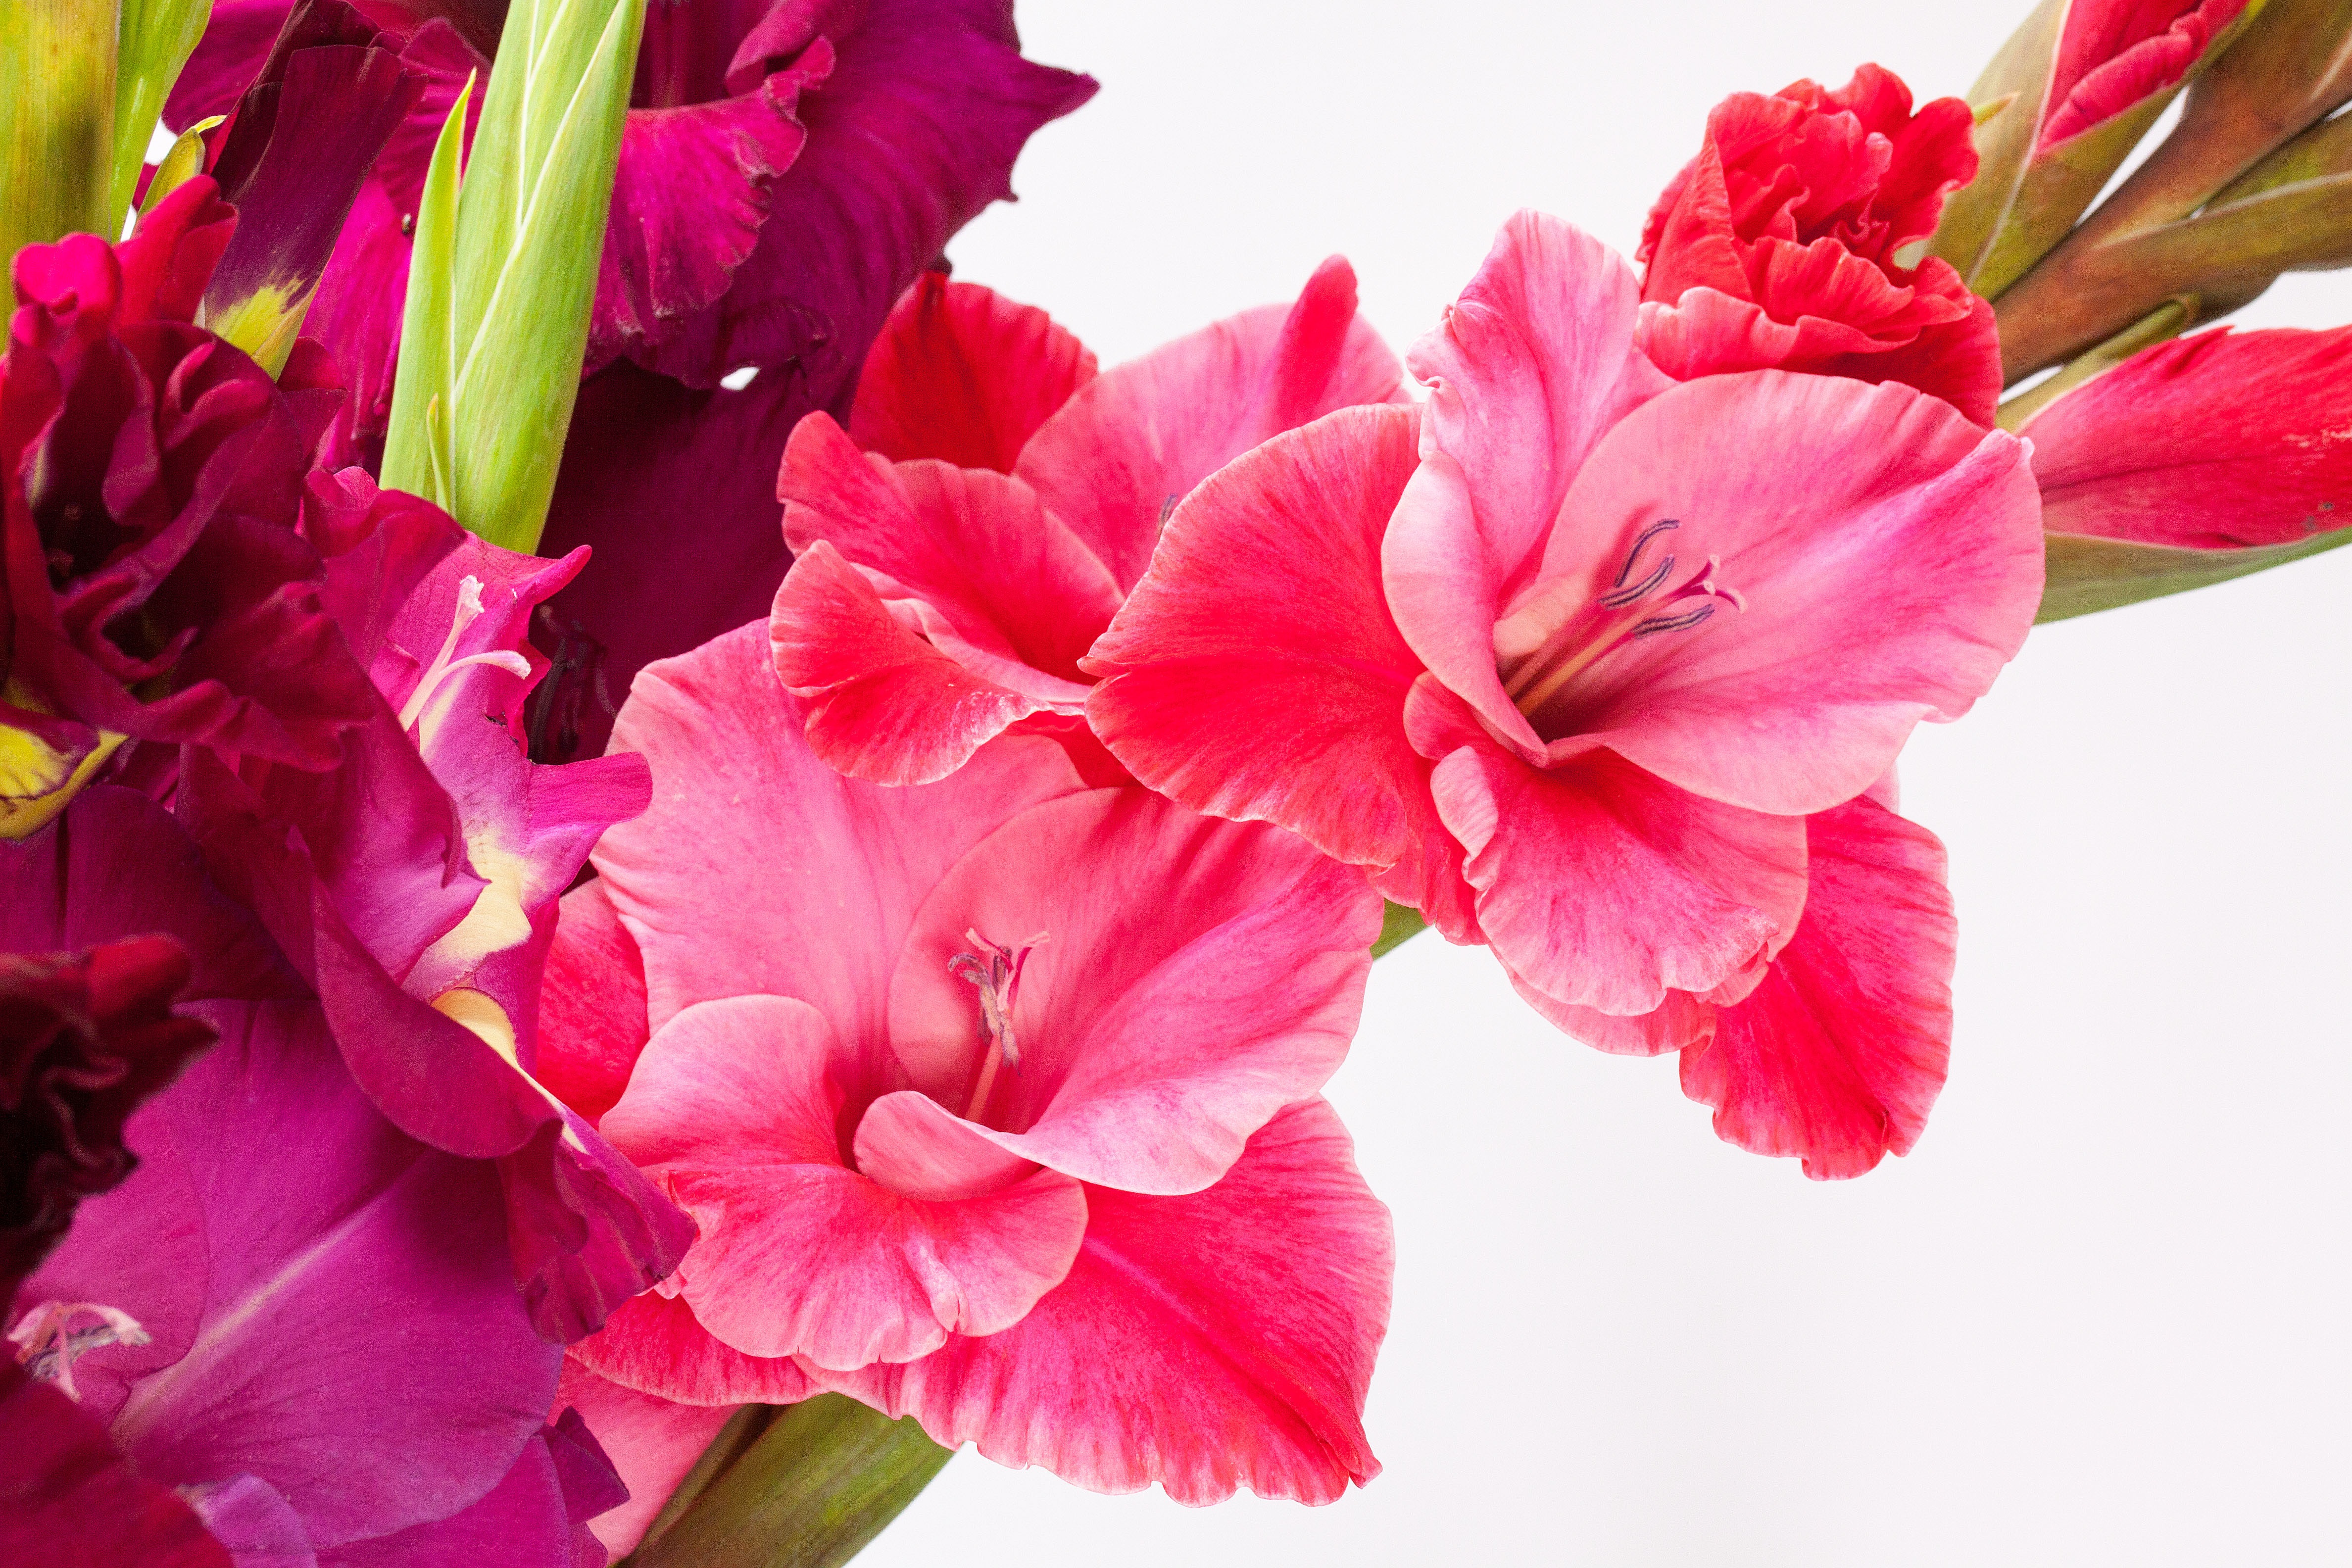
nature, plant, flower, petal, bloom, summer, bouquet, green, pink, flora, violet, carnation, iridaceae, dianthus, gladiolus, flowering plant, cut flowers, sword flower, cattleya, land plant, amaryllis belladonna